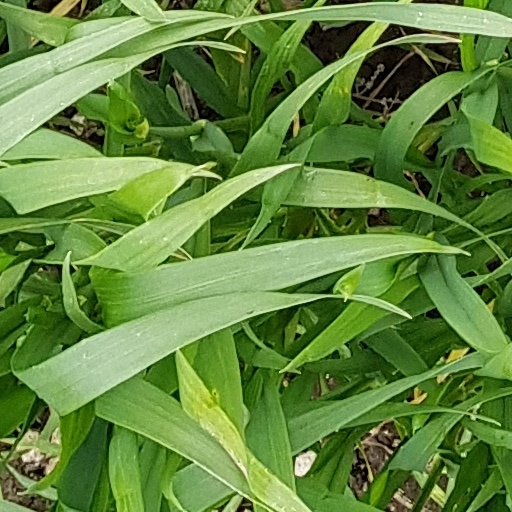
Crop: wheat